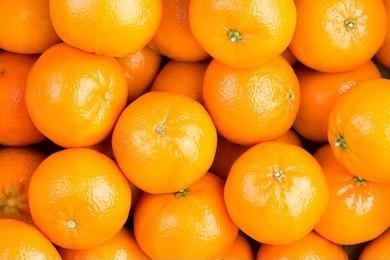
Label: mandarine